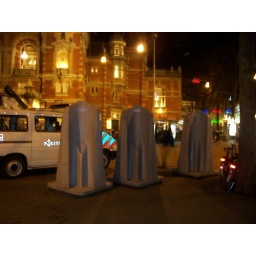
(made by Dixie, the company that makes the red and blue party cups. Dwell on that.)